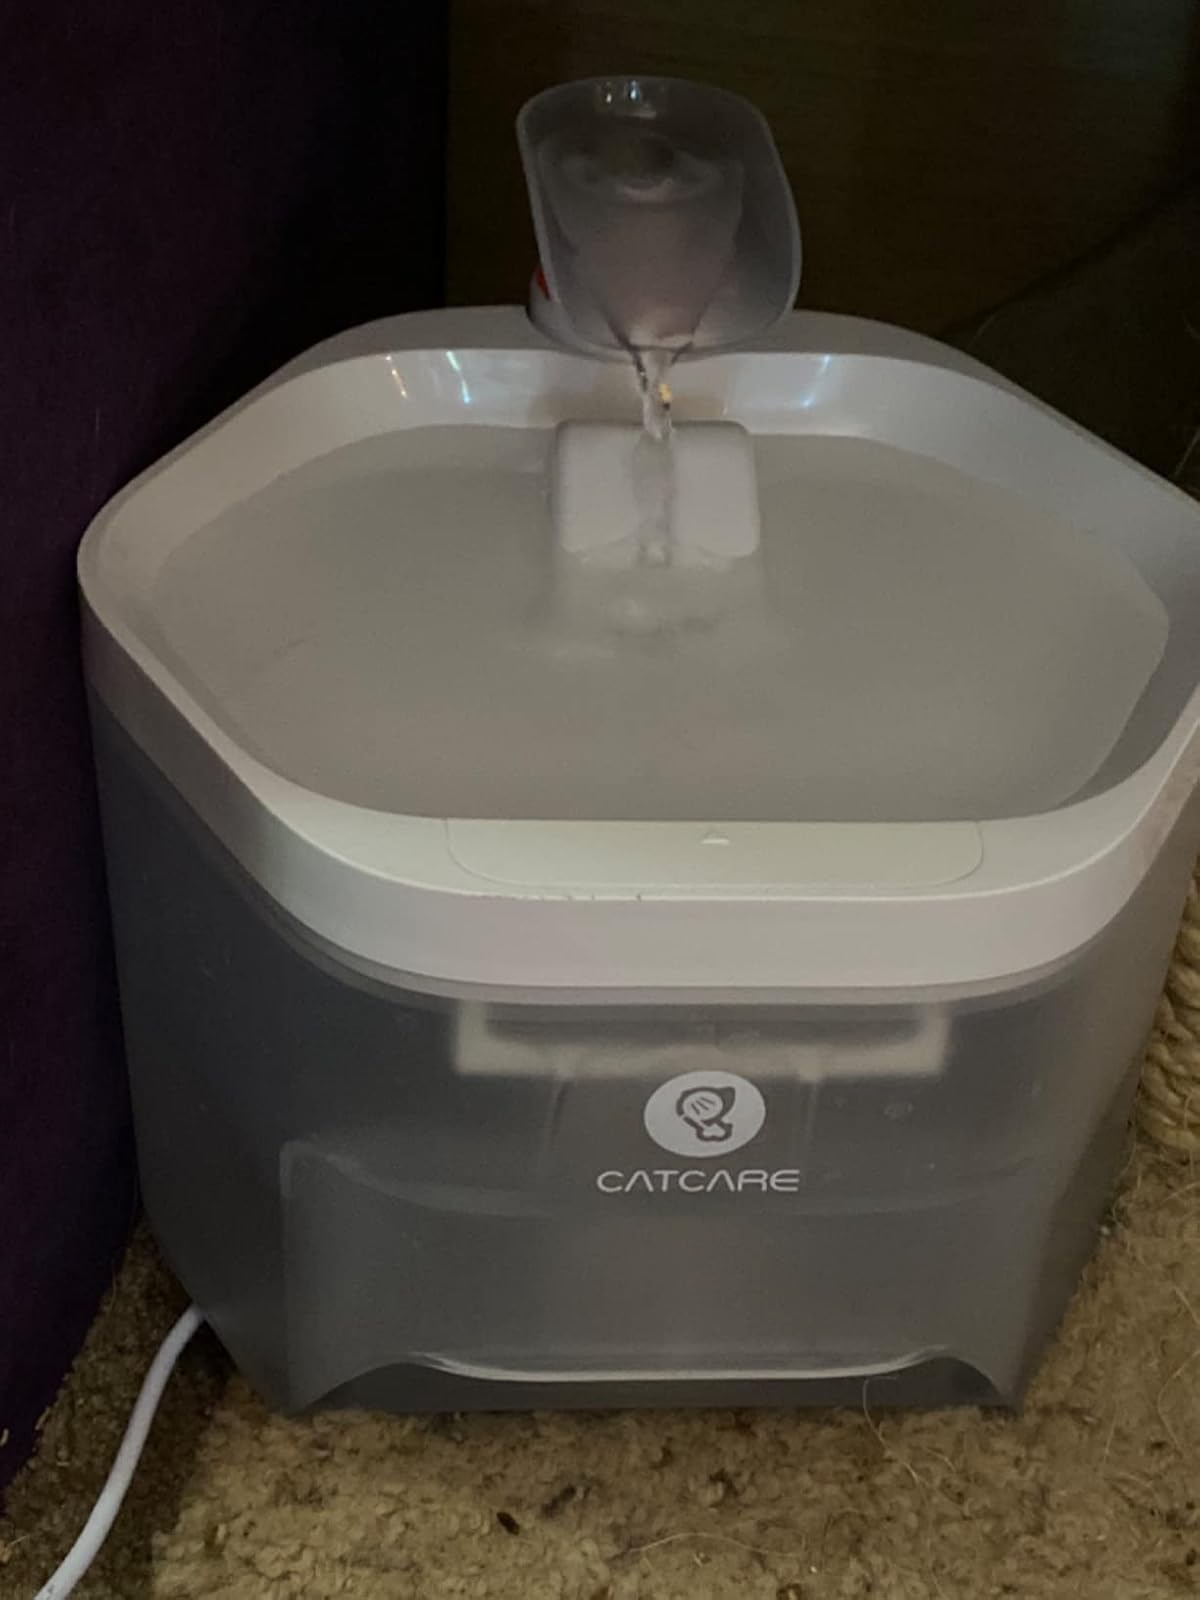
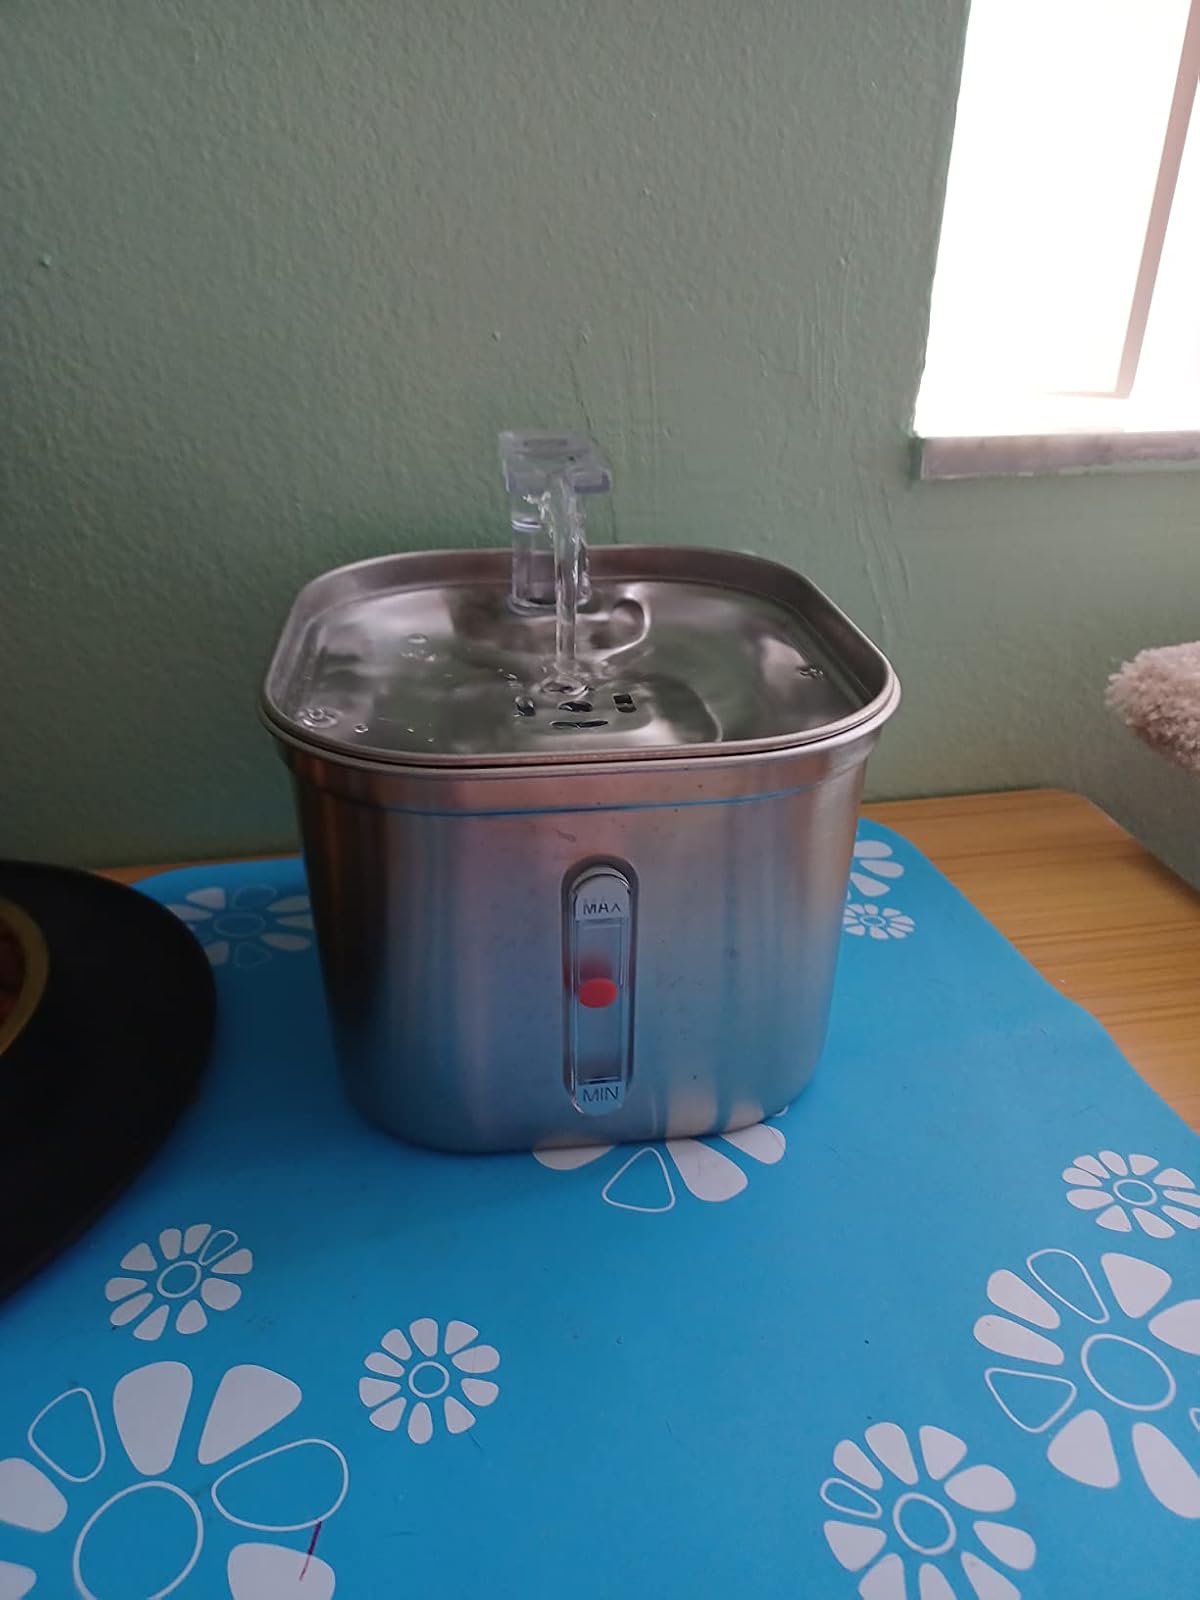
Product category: items_bowl
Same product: no